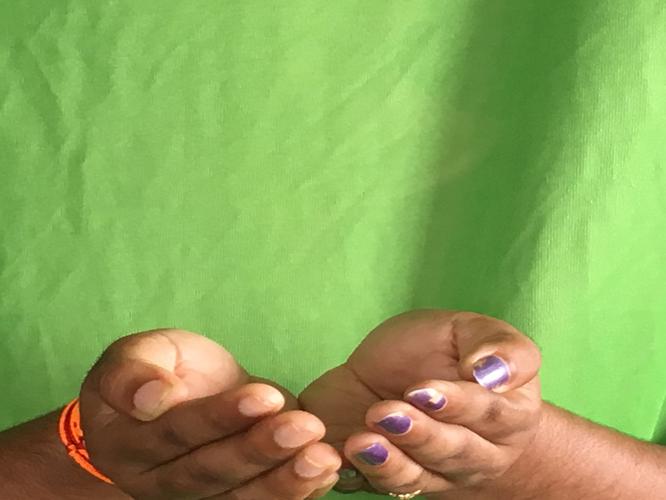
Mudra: Pushpaputa
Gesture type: double_hand